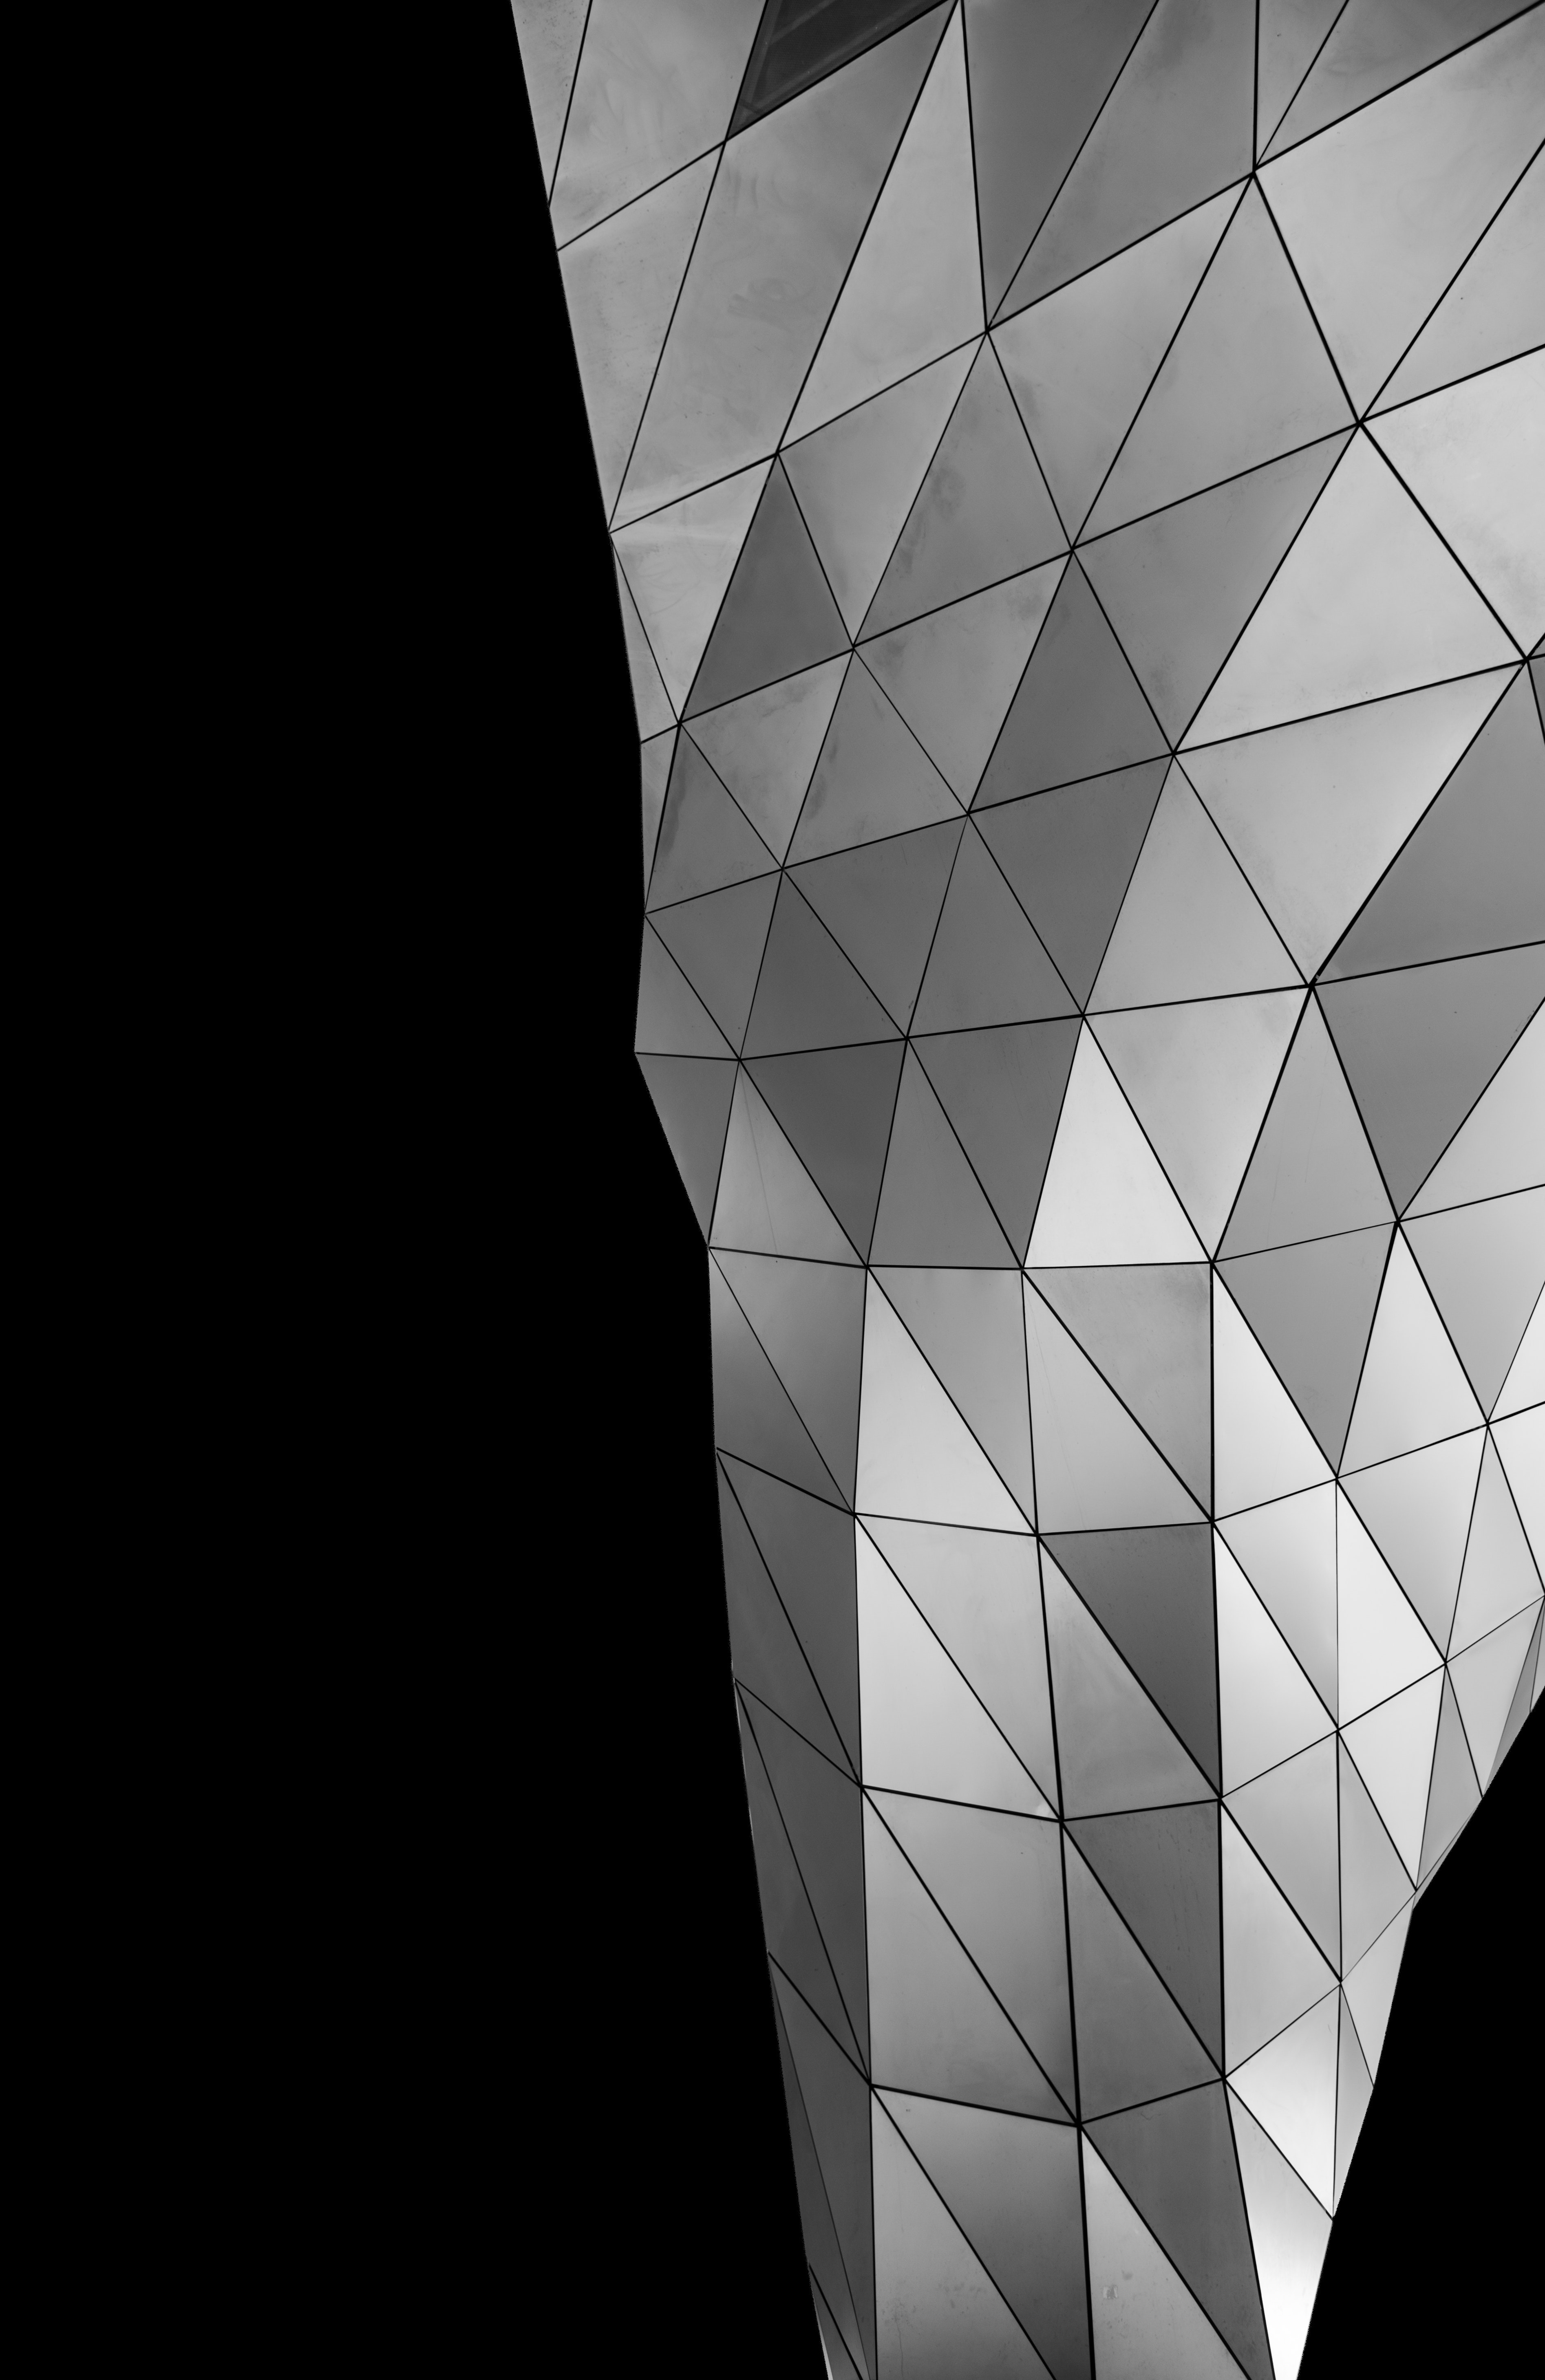
white, black, black and white, architecture, monochrome, pattern, line, monochrome photography, design, shadow, Material property, symmetry, triangle, photography, reflection, Tints and shades, space, glass, style, metal, ceiling